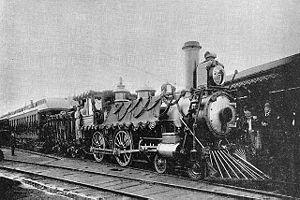
John Alexander Macdonald est un juriste et homme d'État canadien. Il est le 1ᵉʳ Premier ministre du Canada, de 1867 à 1873 puis de 1878 à 1891. Il est considéré comme l'un des principaux Pères de la Confédération. Figure dominante de la politique canadienne, sa carrière s'est étendue sur près d'un demi-siècle. Il est resté Premier ministre pendant 19 ans, une durée dépassée seulement par William Lyon Mackenzie King.